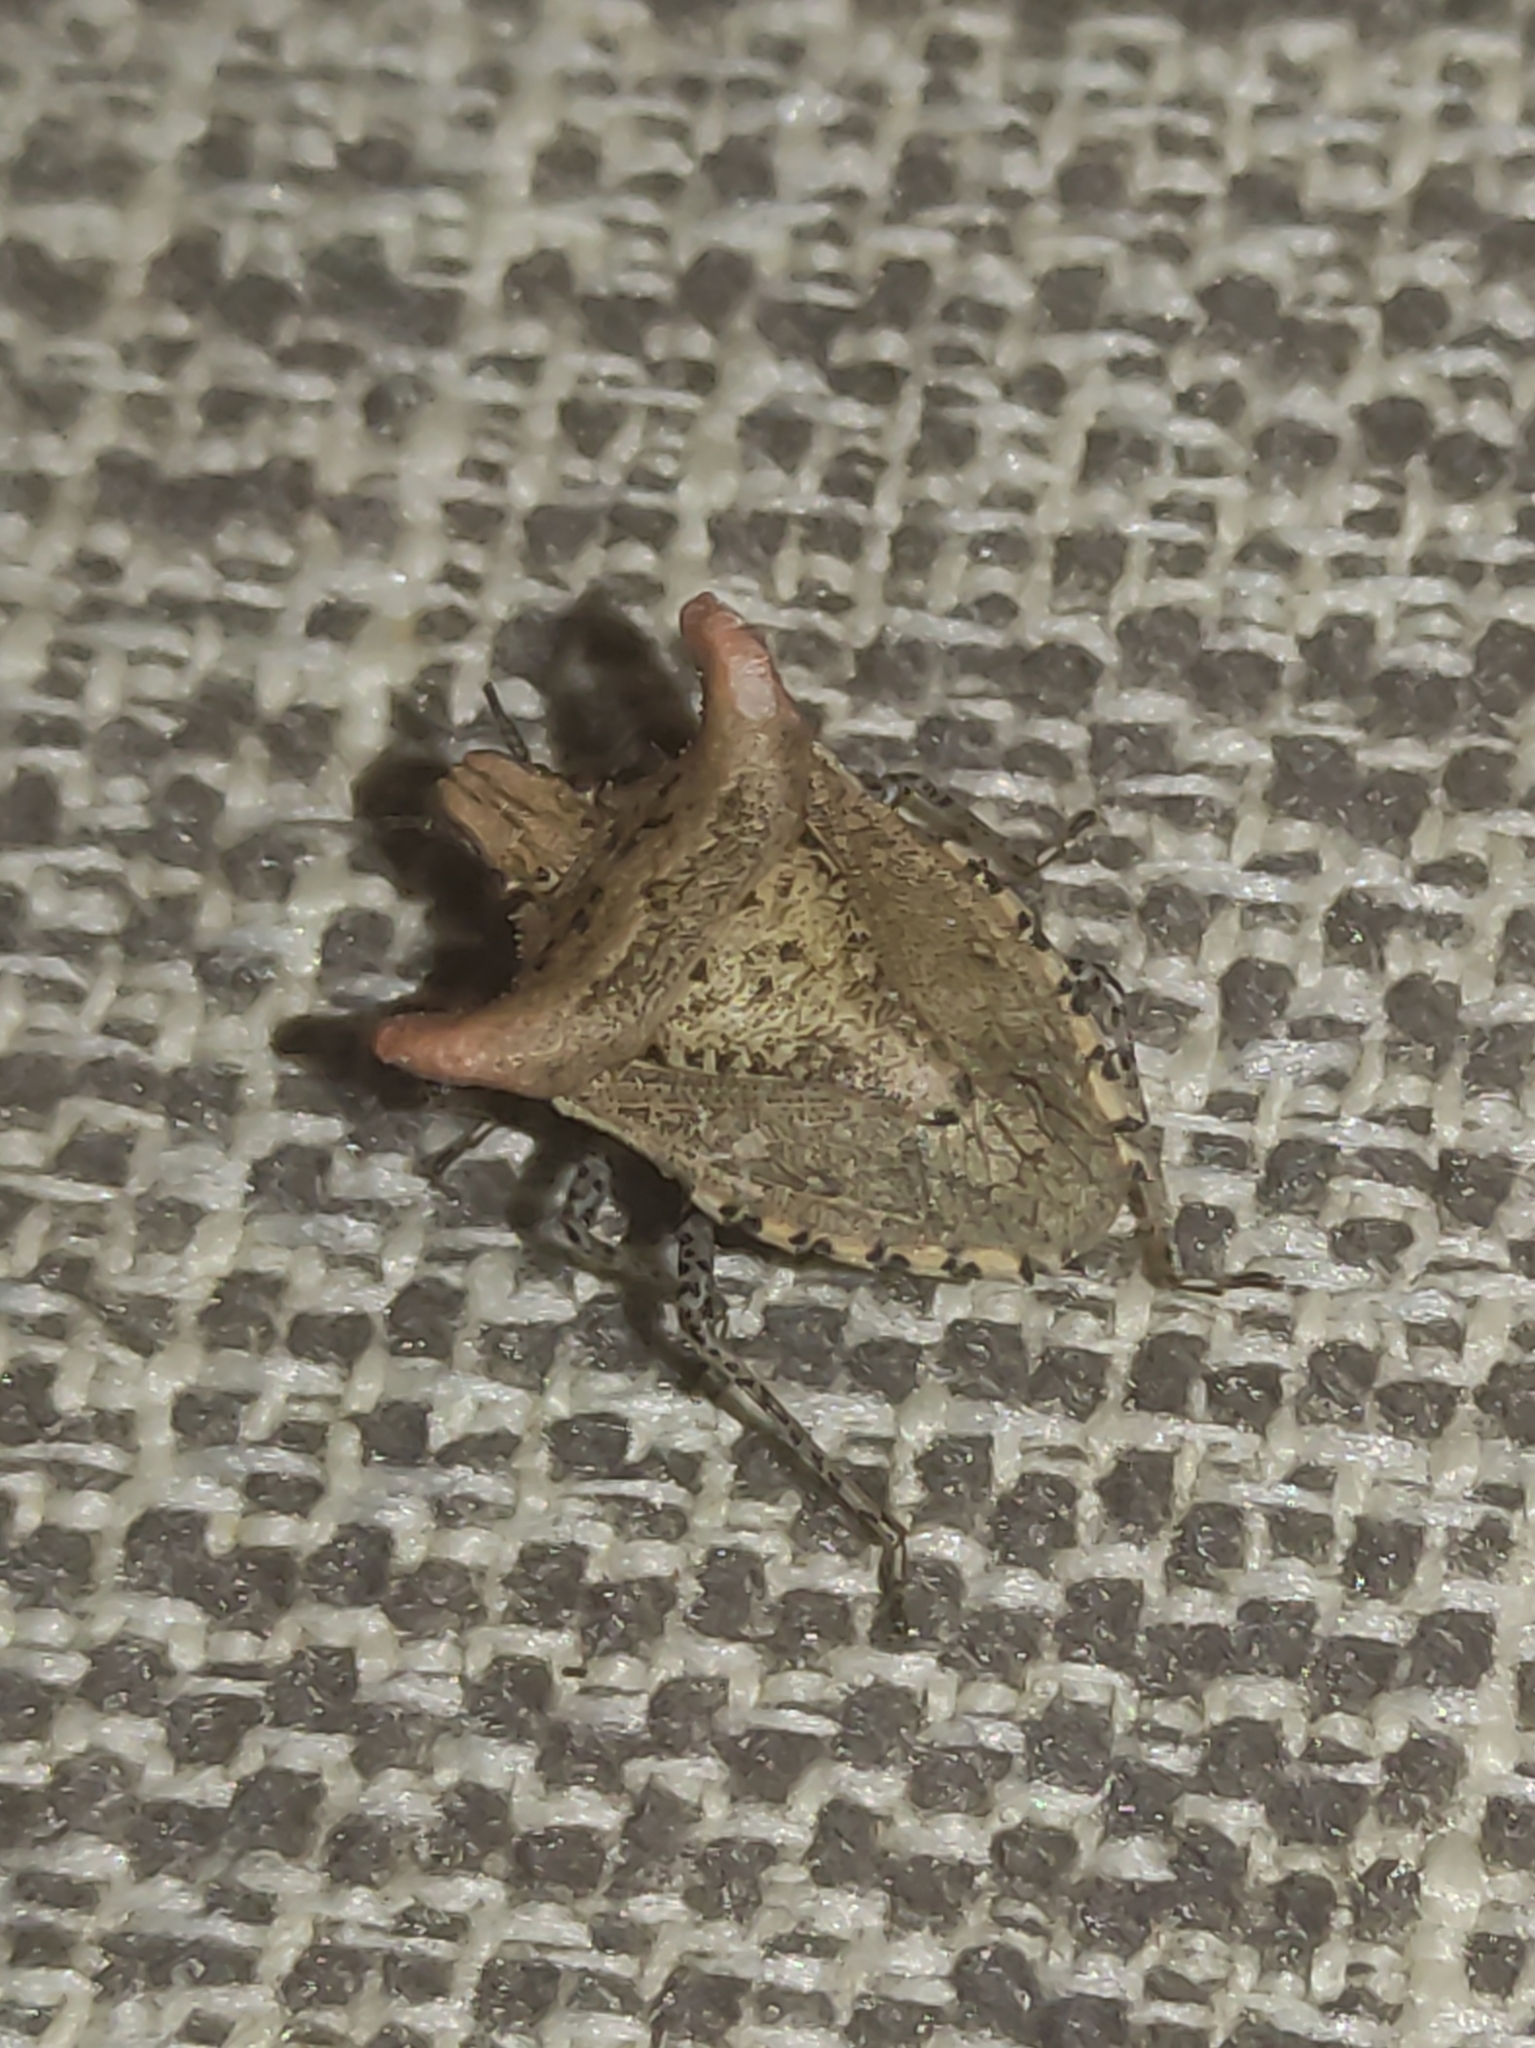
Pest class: stink_bug